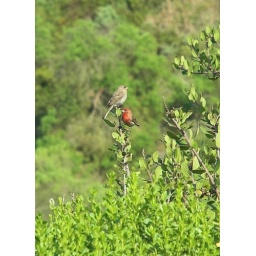
little birds in a canyon